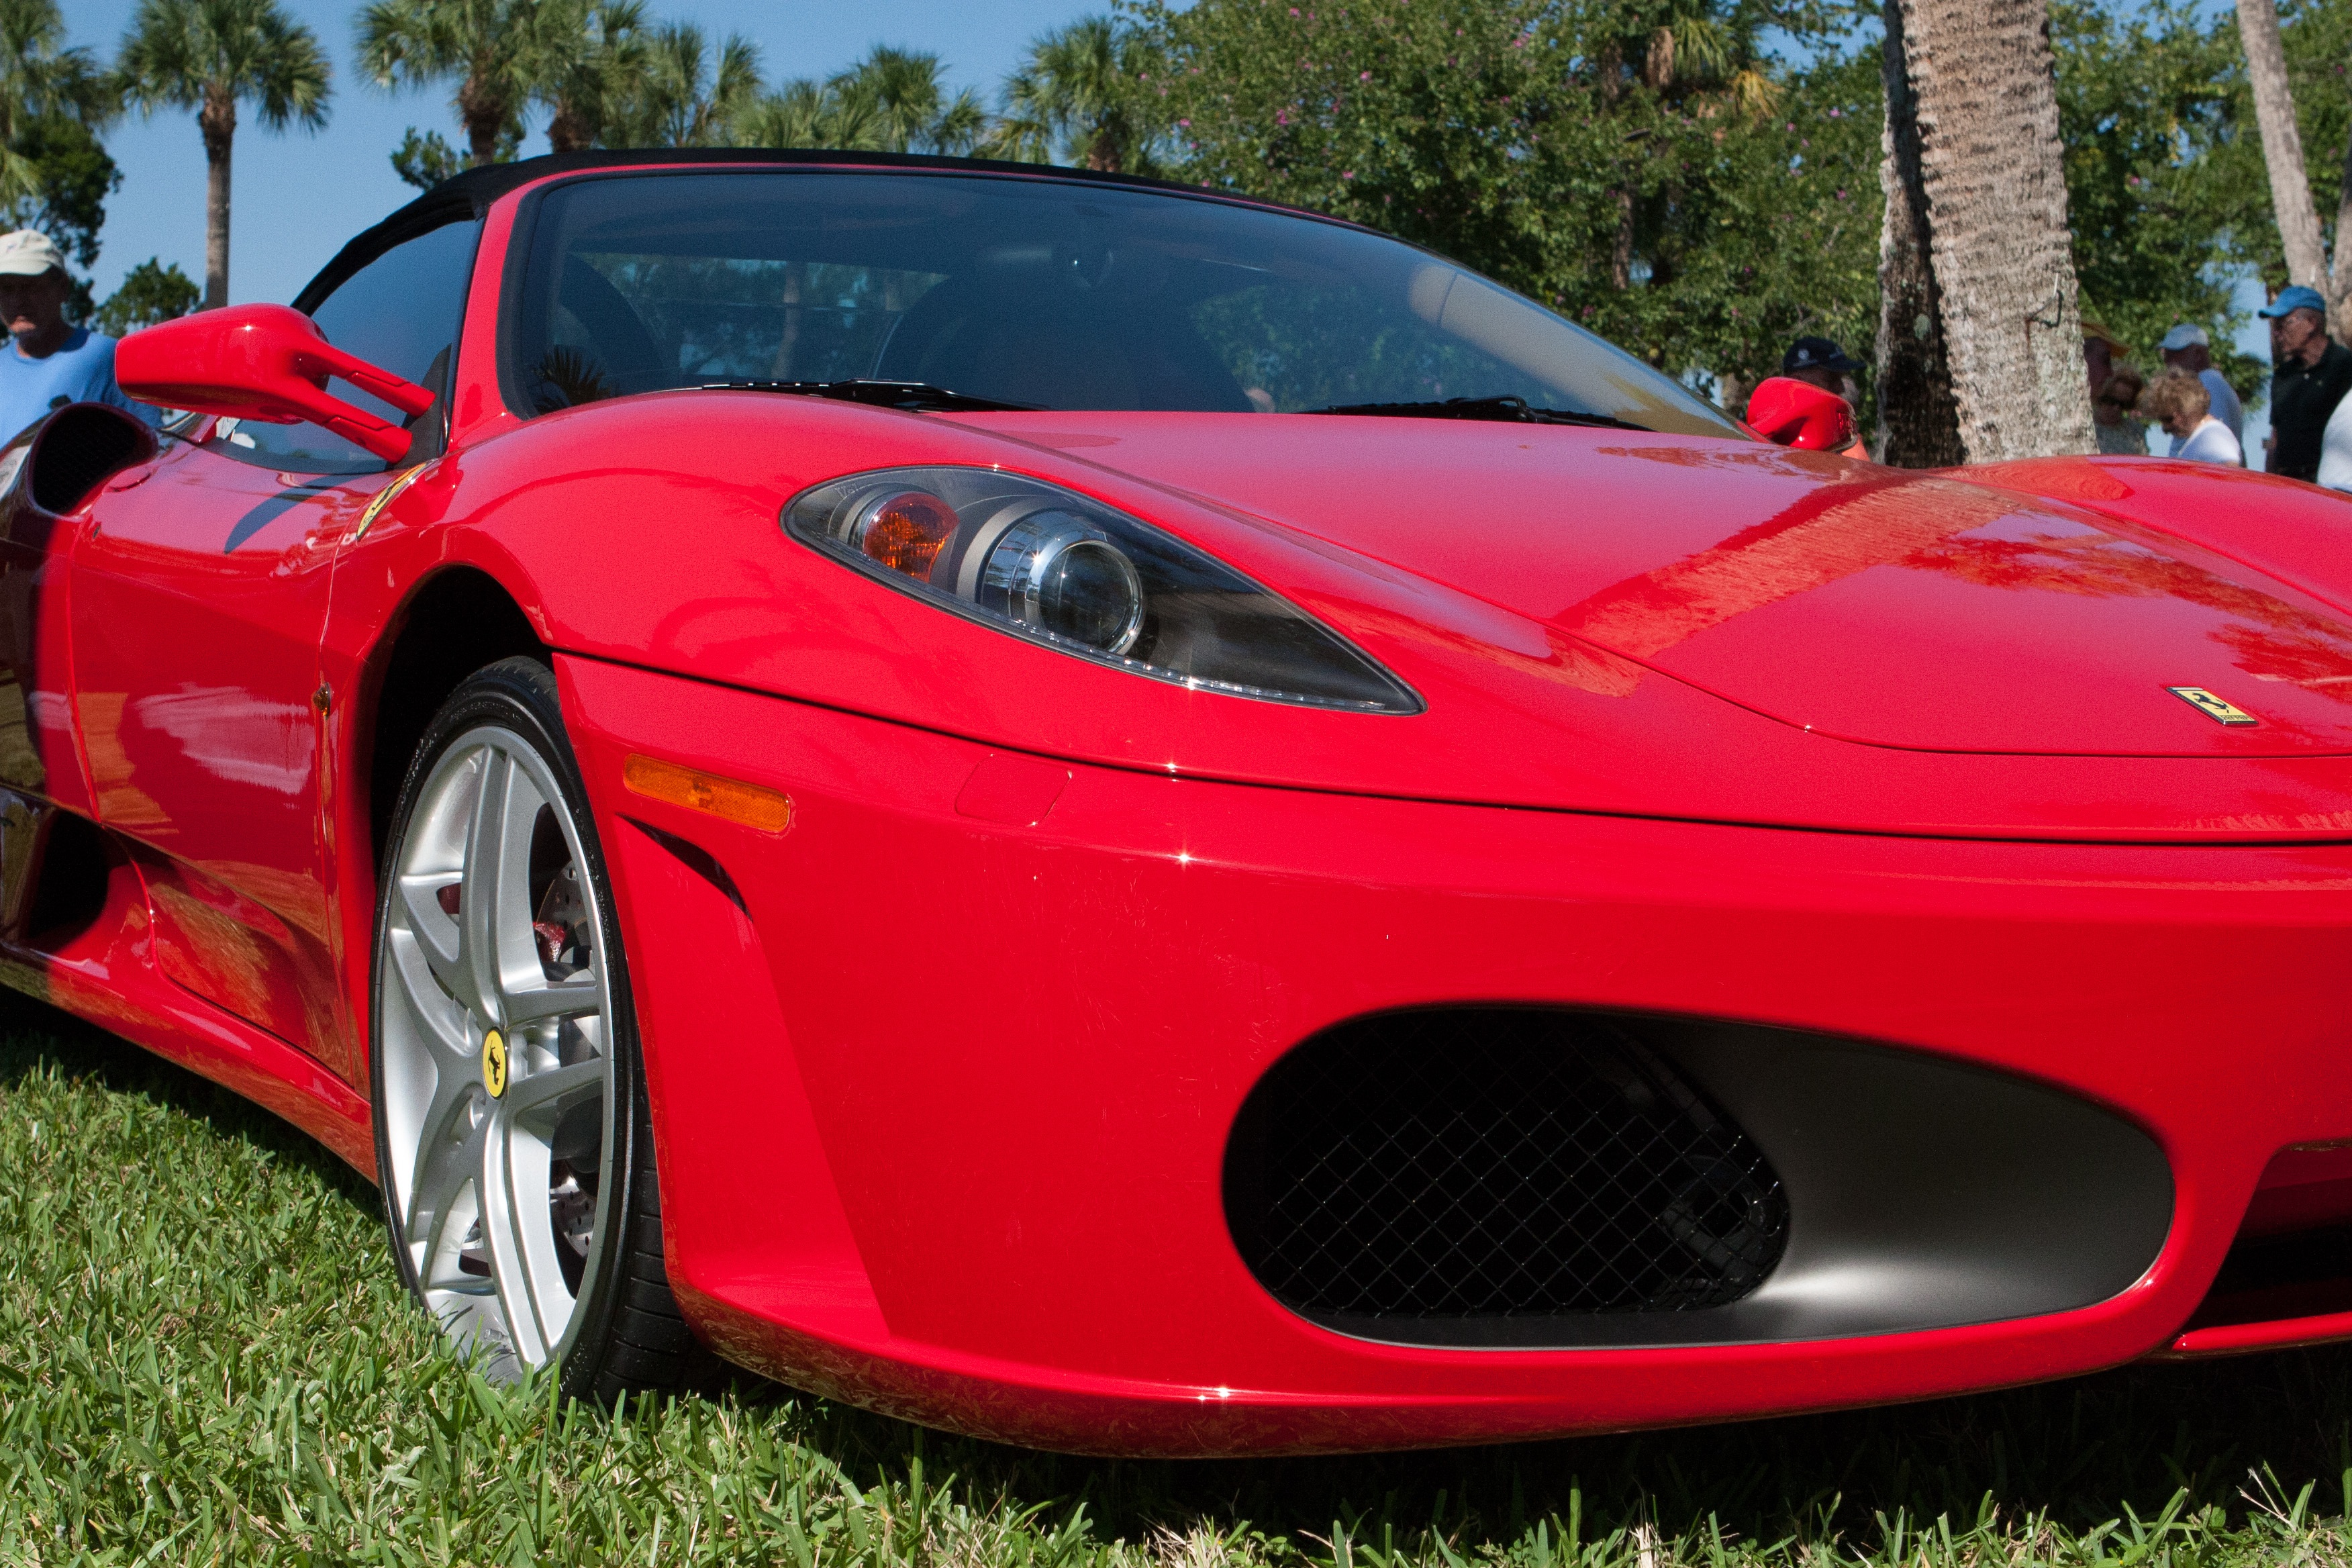
car, wheel, automobile, red, vehicle, auto, modern, automotive, sports car, bumper, supercar, luxury, ferrari, fast, land vehicle, automobile make, automotive design, luxury vehicle, performance car, ferrari spa, ferrari f430 challenge, ferrari f430, ferrari 360